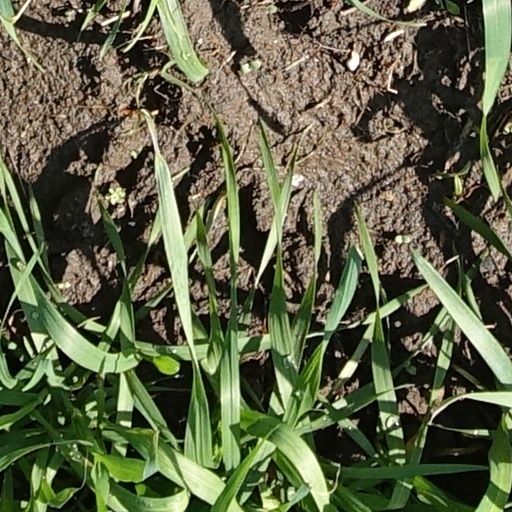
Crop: wheat